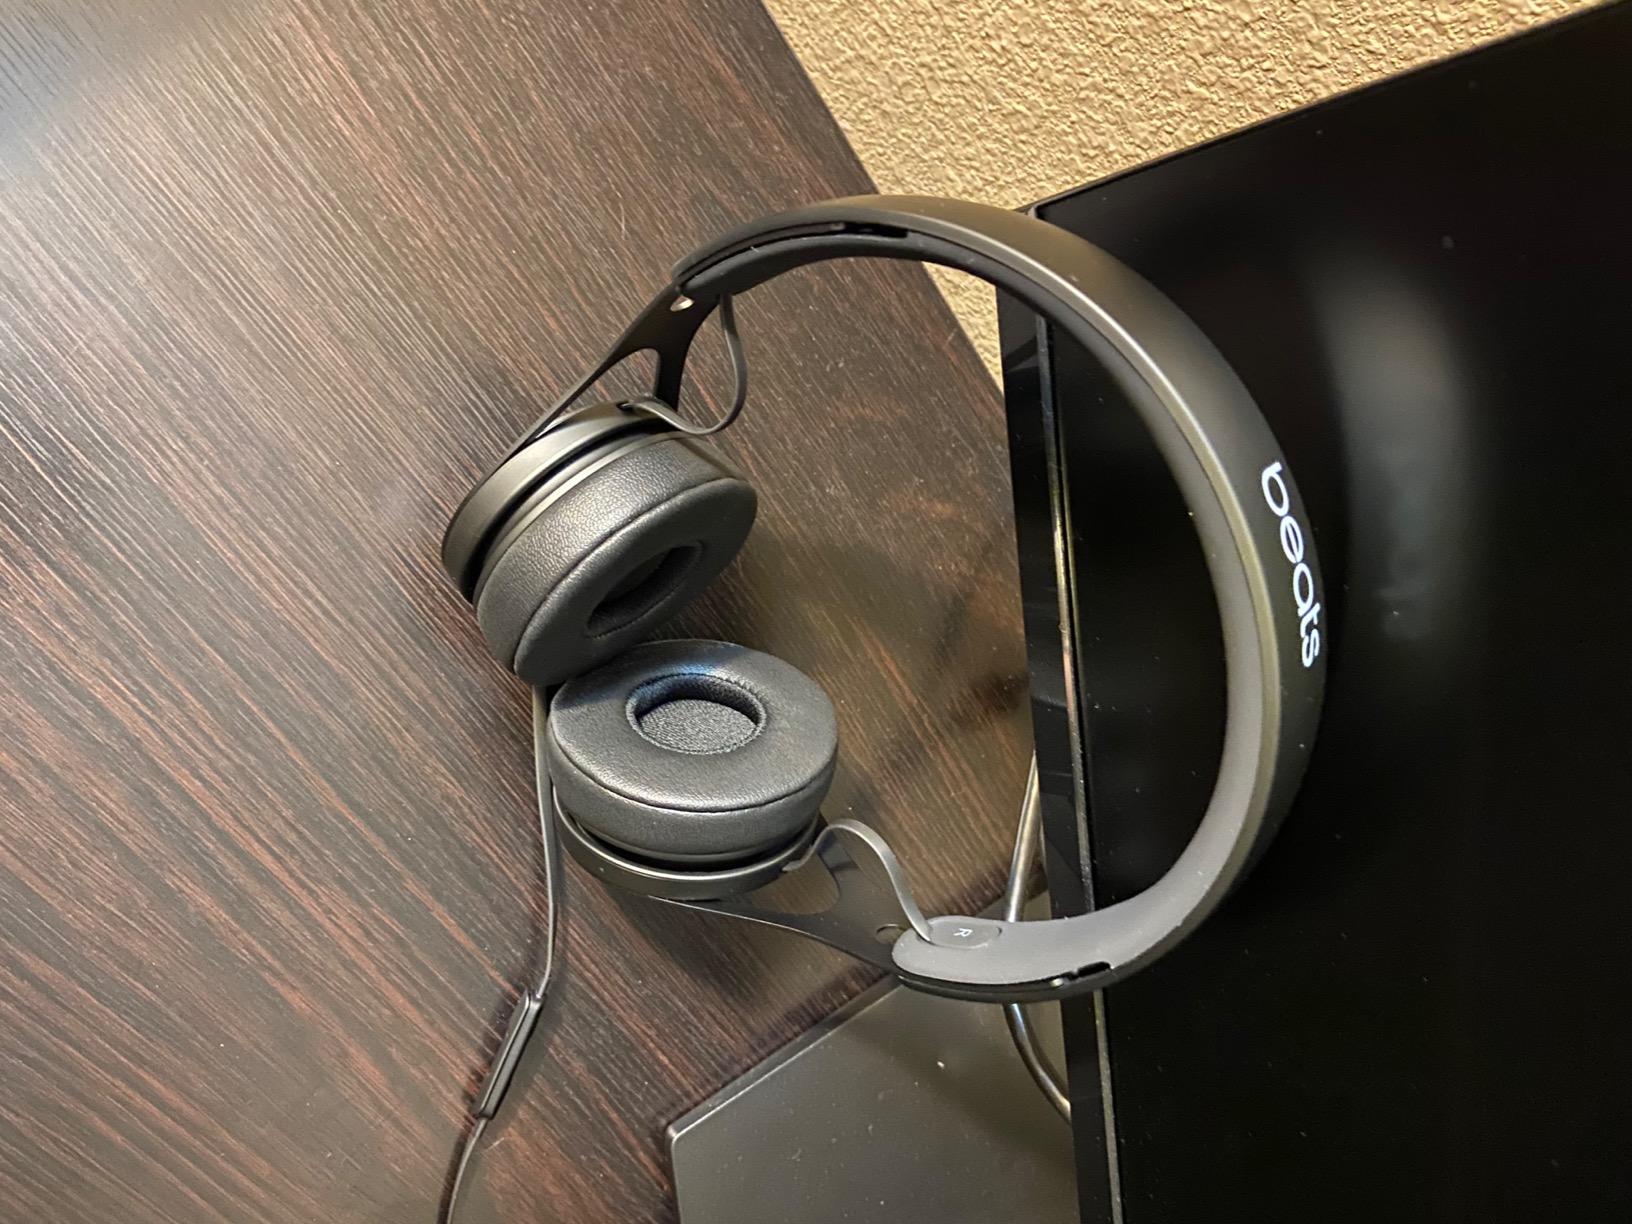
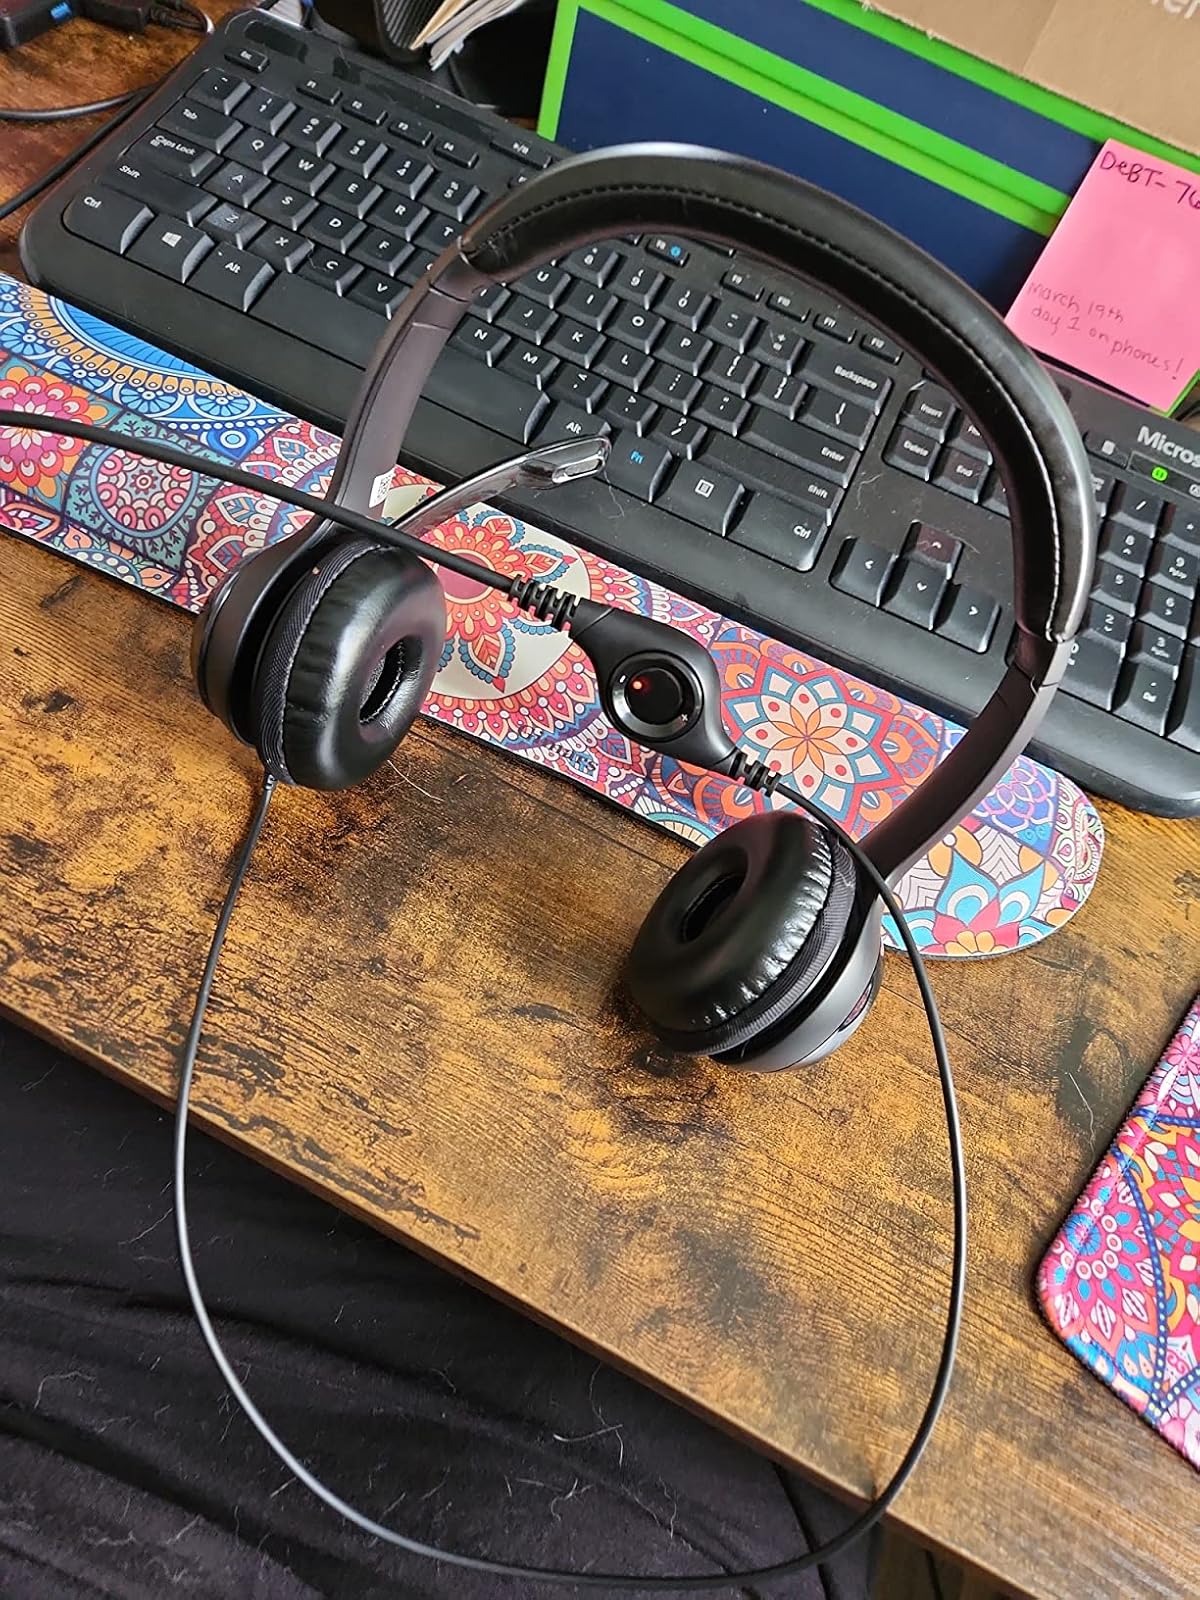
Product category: headphones
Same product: no